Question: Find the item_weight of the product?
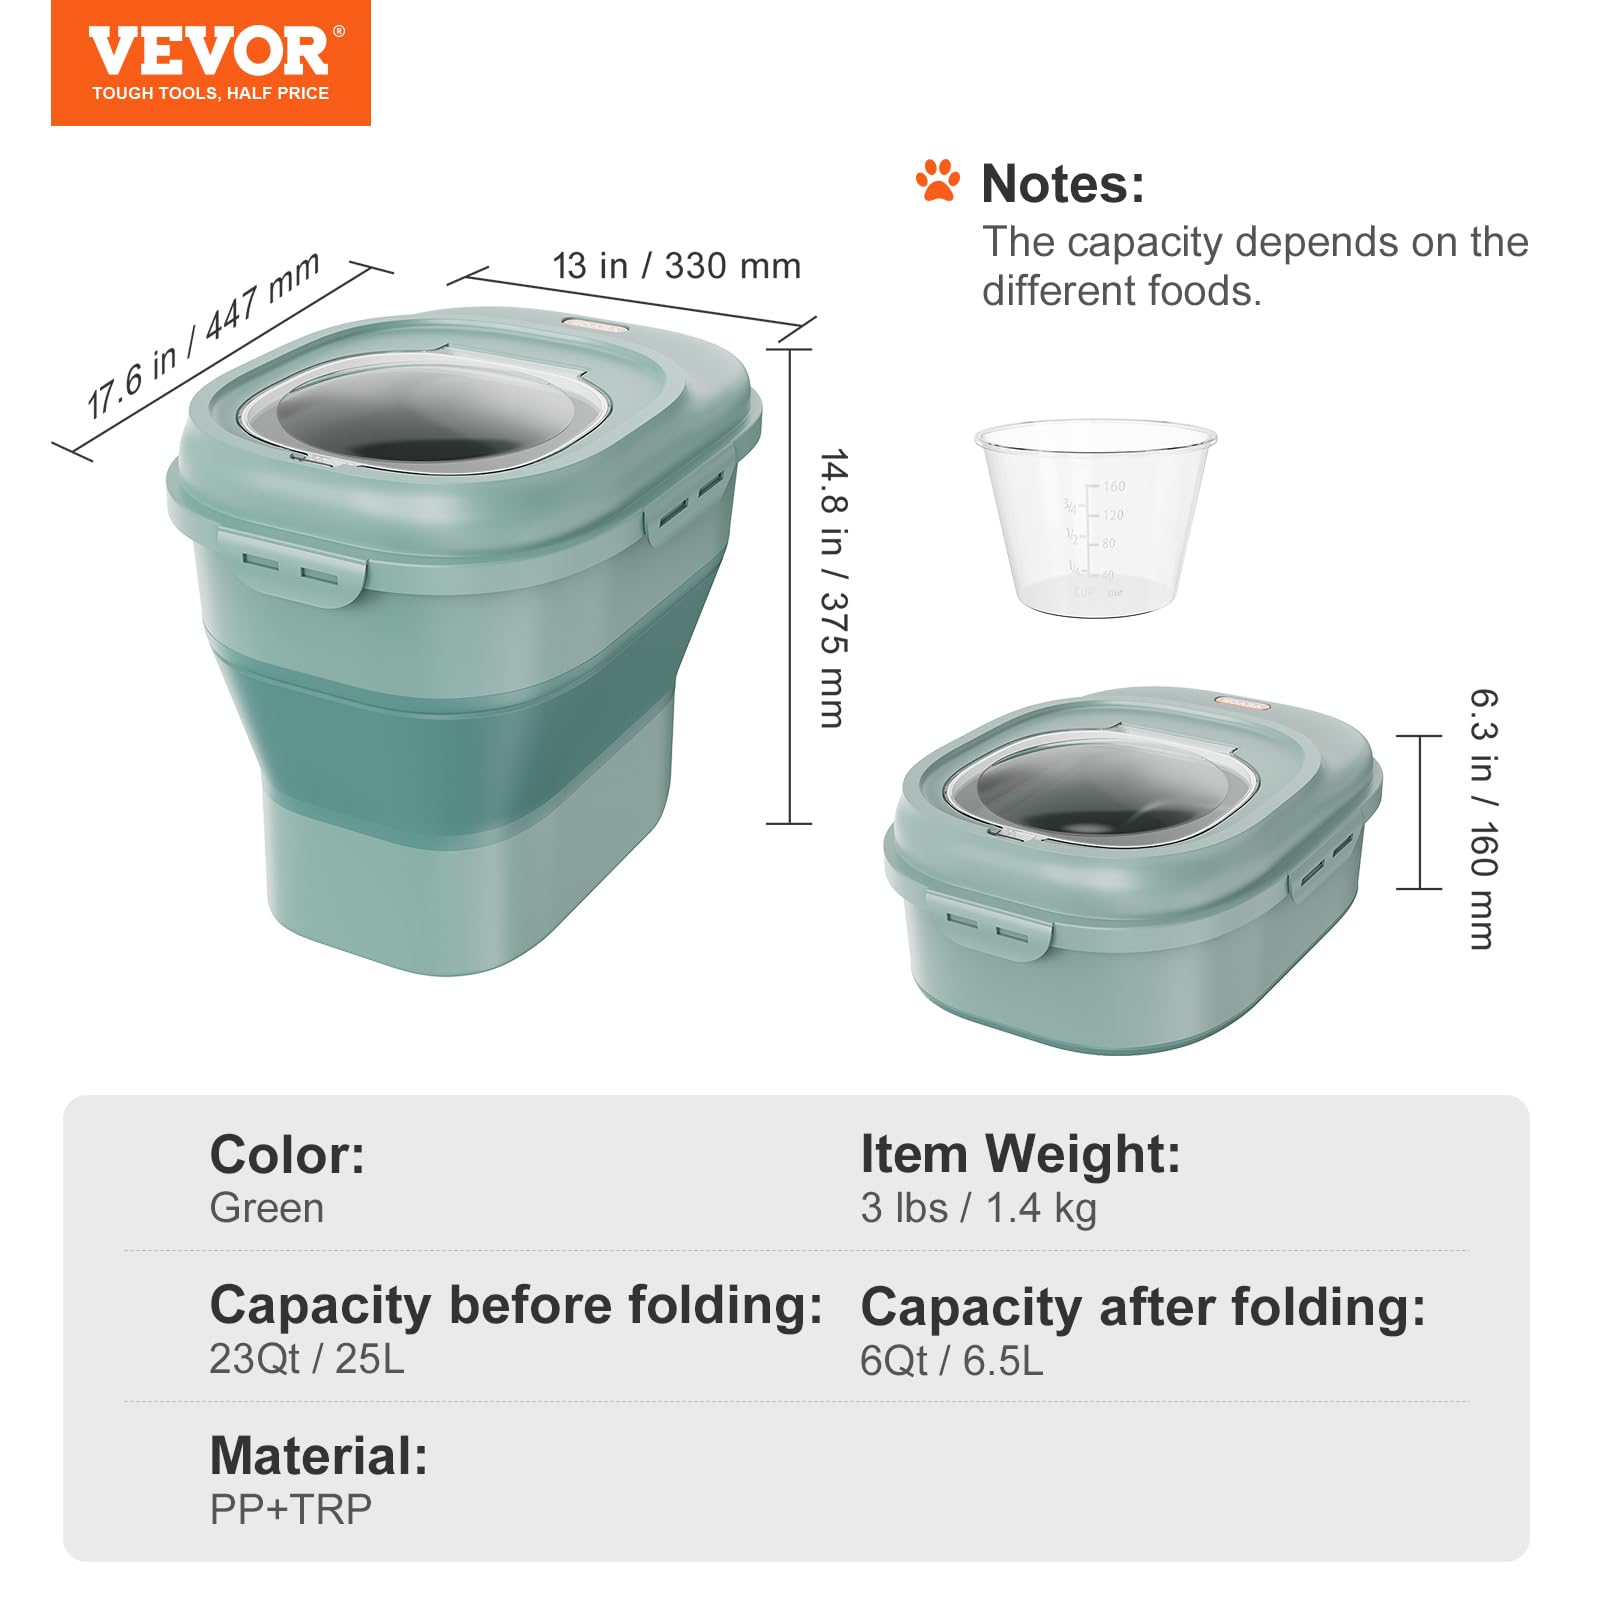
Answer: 3.0 pound